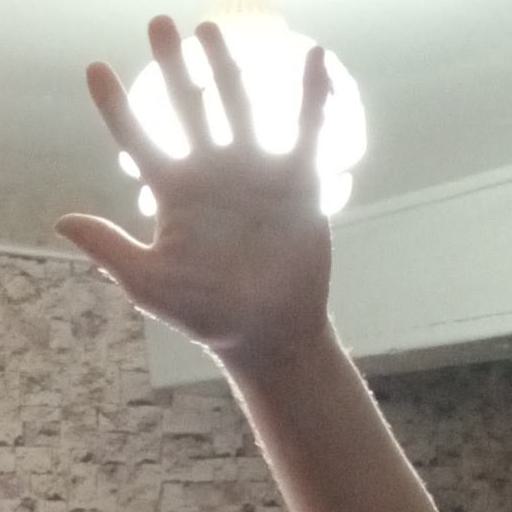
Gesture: palm